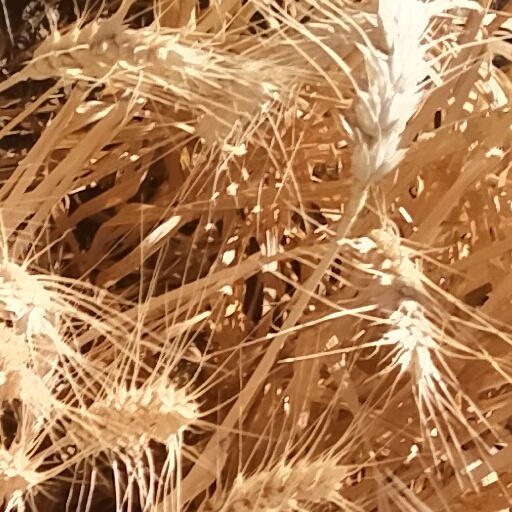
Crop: wheat